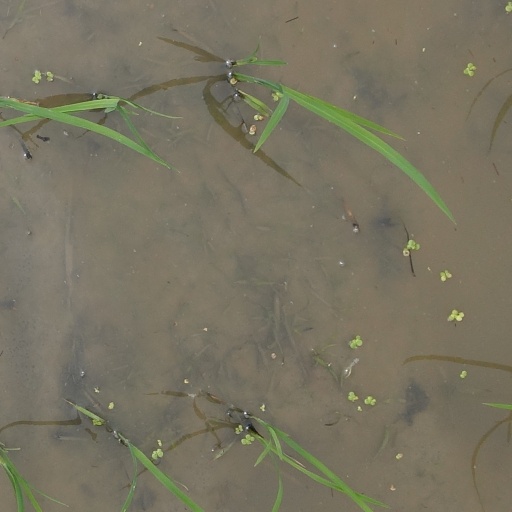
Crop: rice